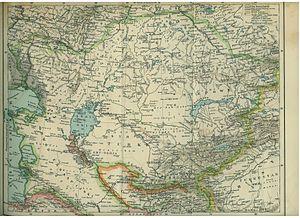
Les Naïman, sont les mongols turcophones.